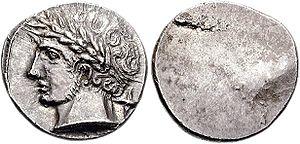
Apulu est le nom d'une divinité étrusque équivalente à l'Apollon grec et à l'Apollo latin.